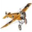
Label: airplane